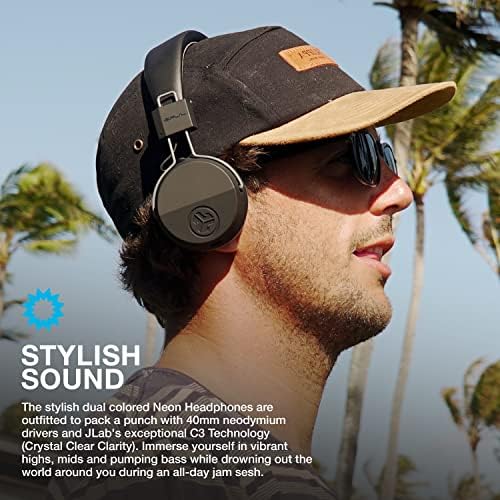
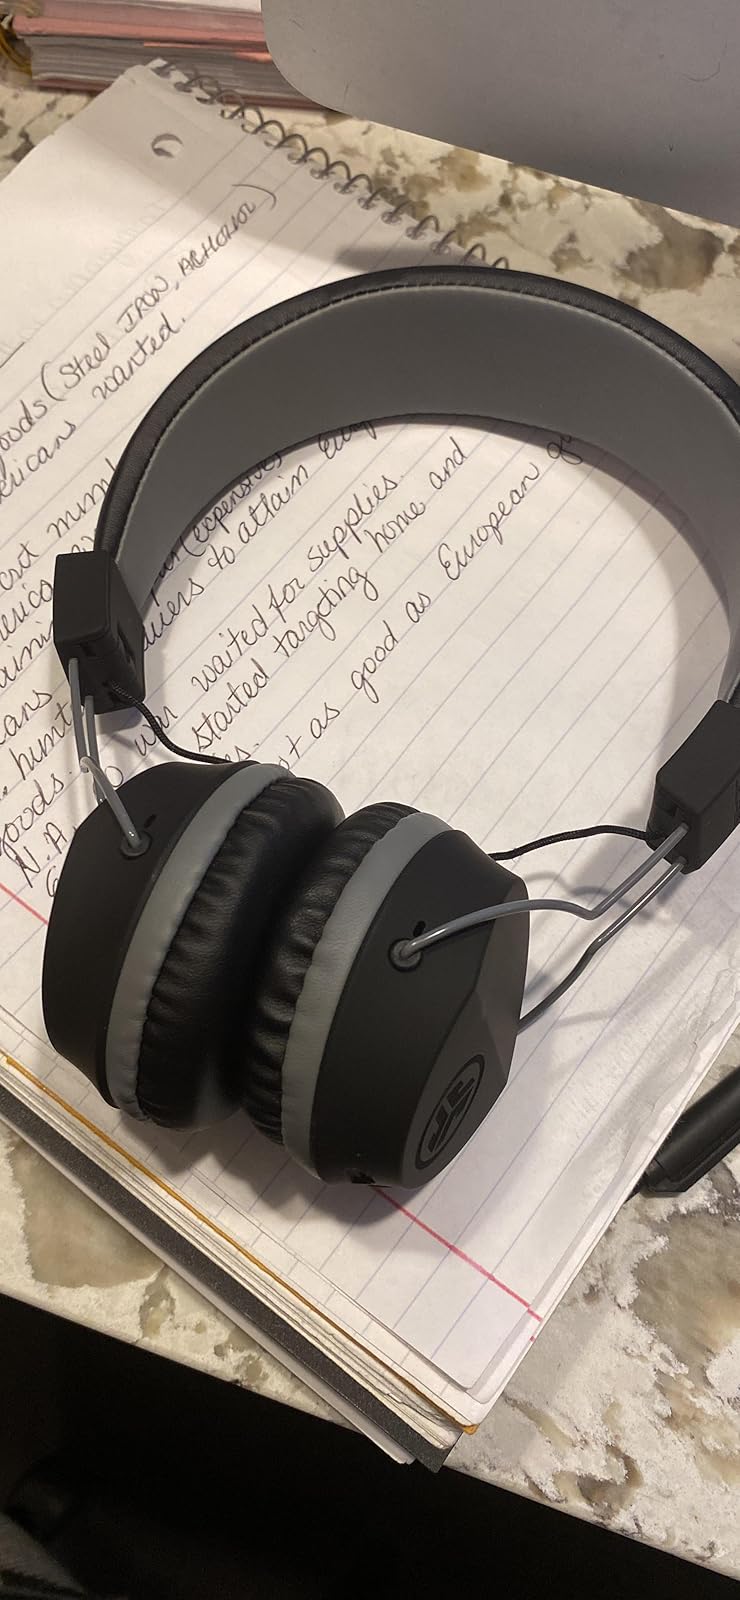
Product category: headphones
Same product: yes